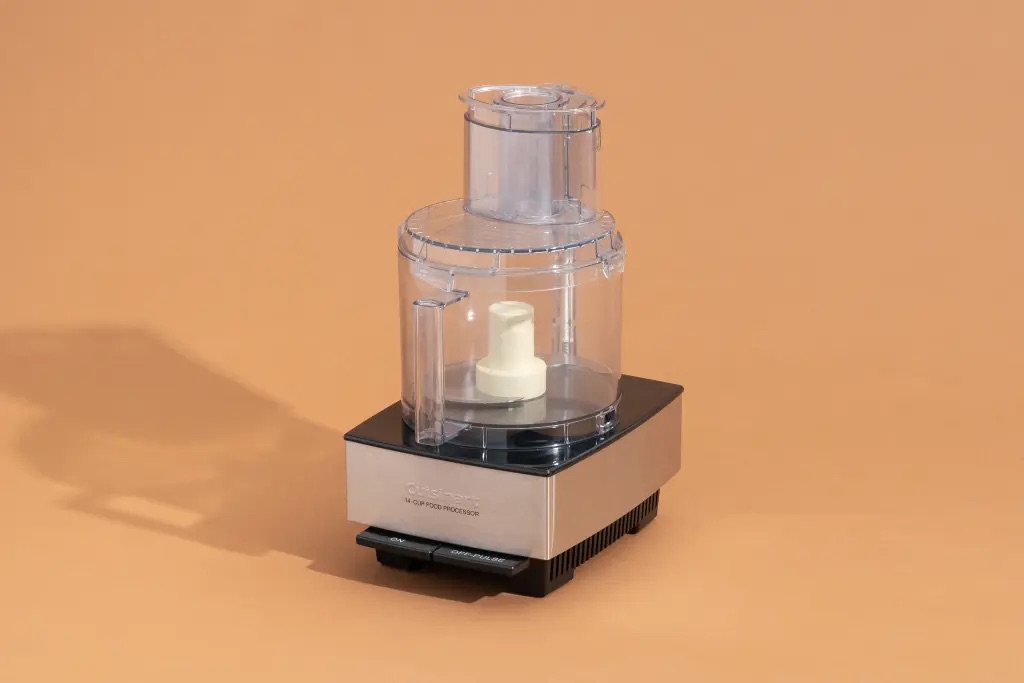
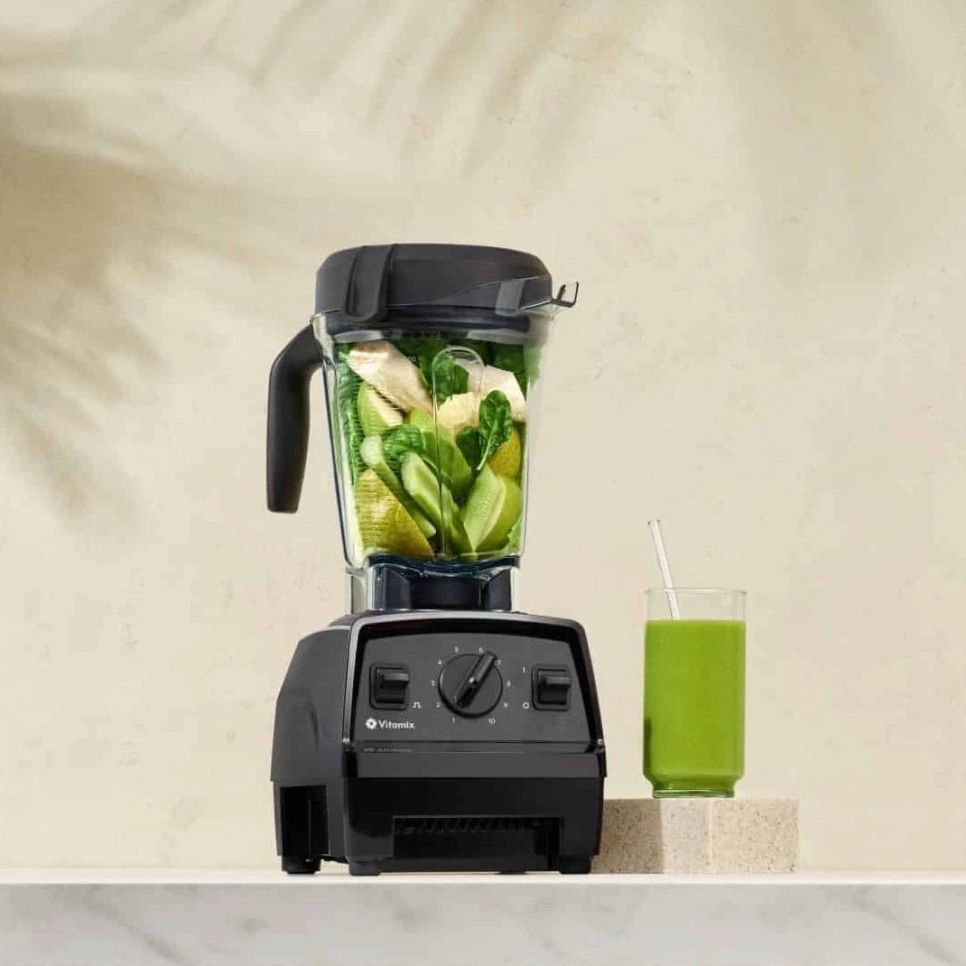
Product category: items_blender
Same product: no